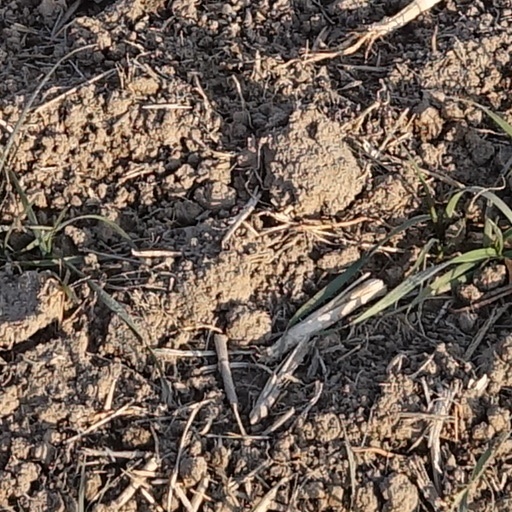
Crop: wheat